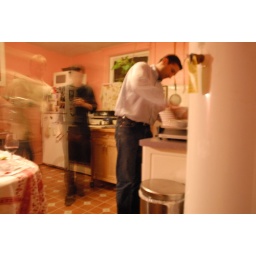
3 men in a pink kitchen